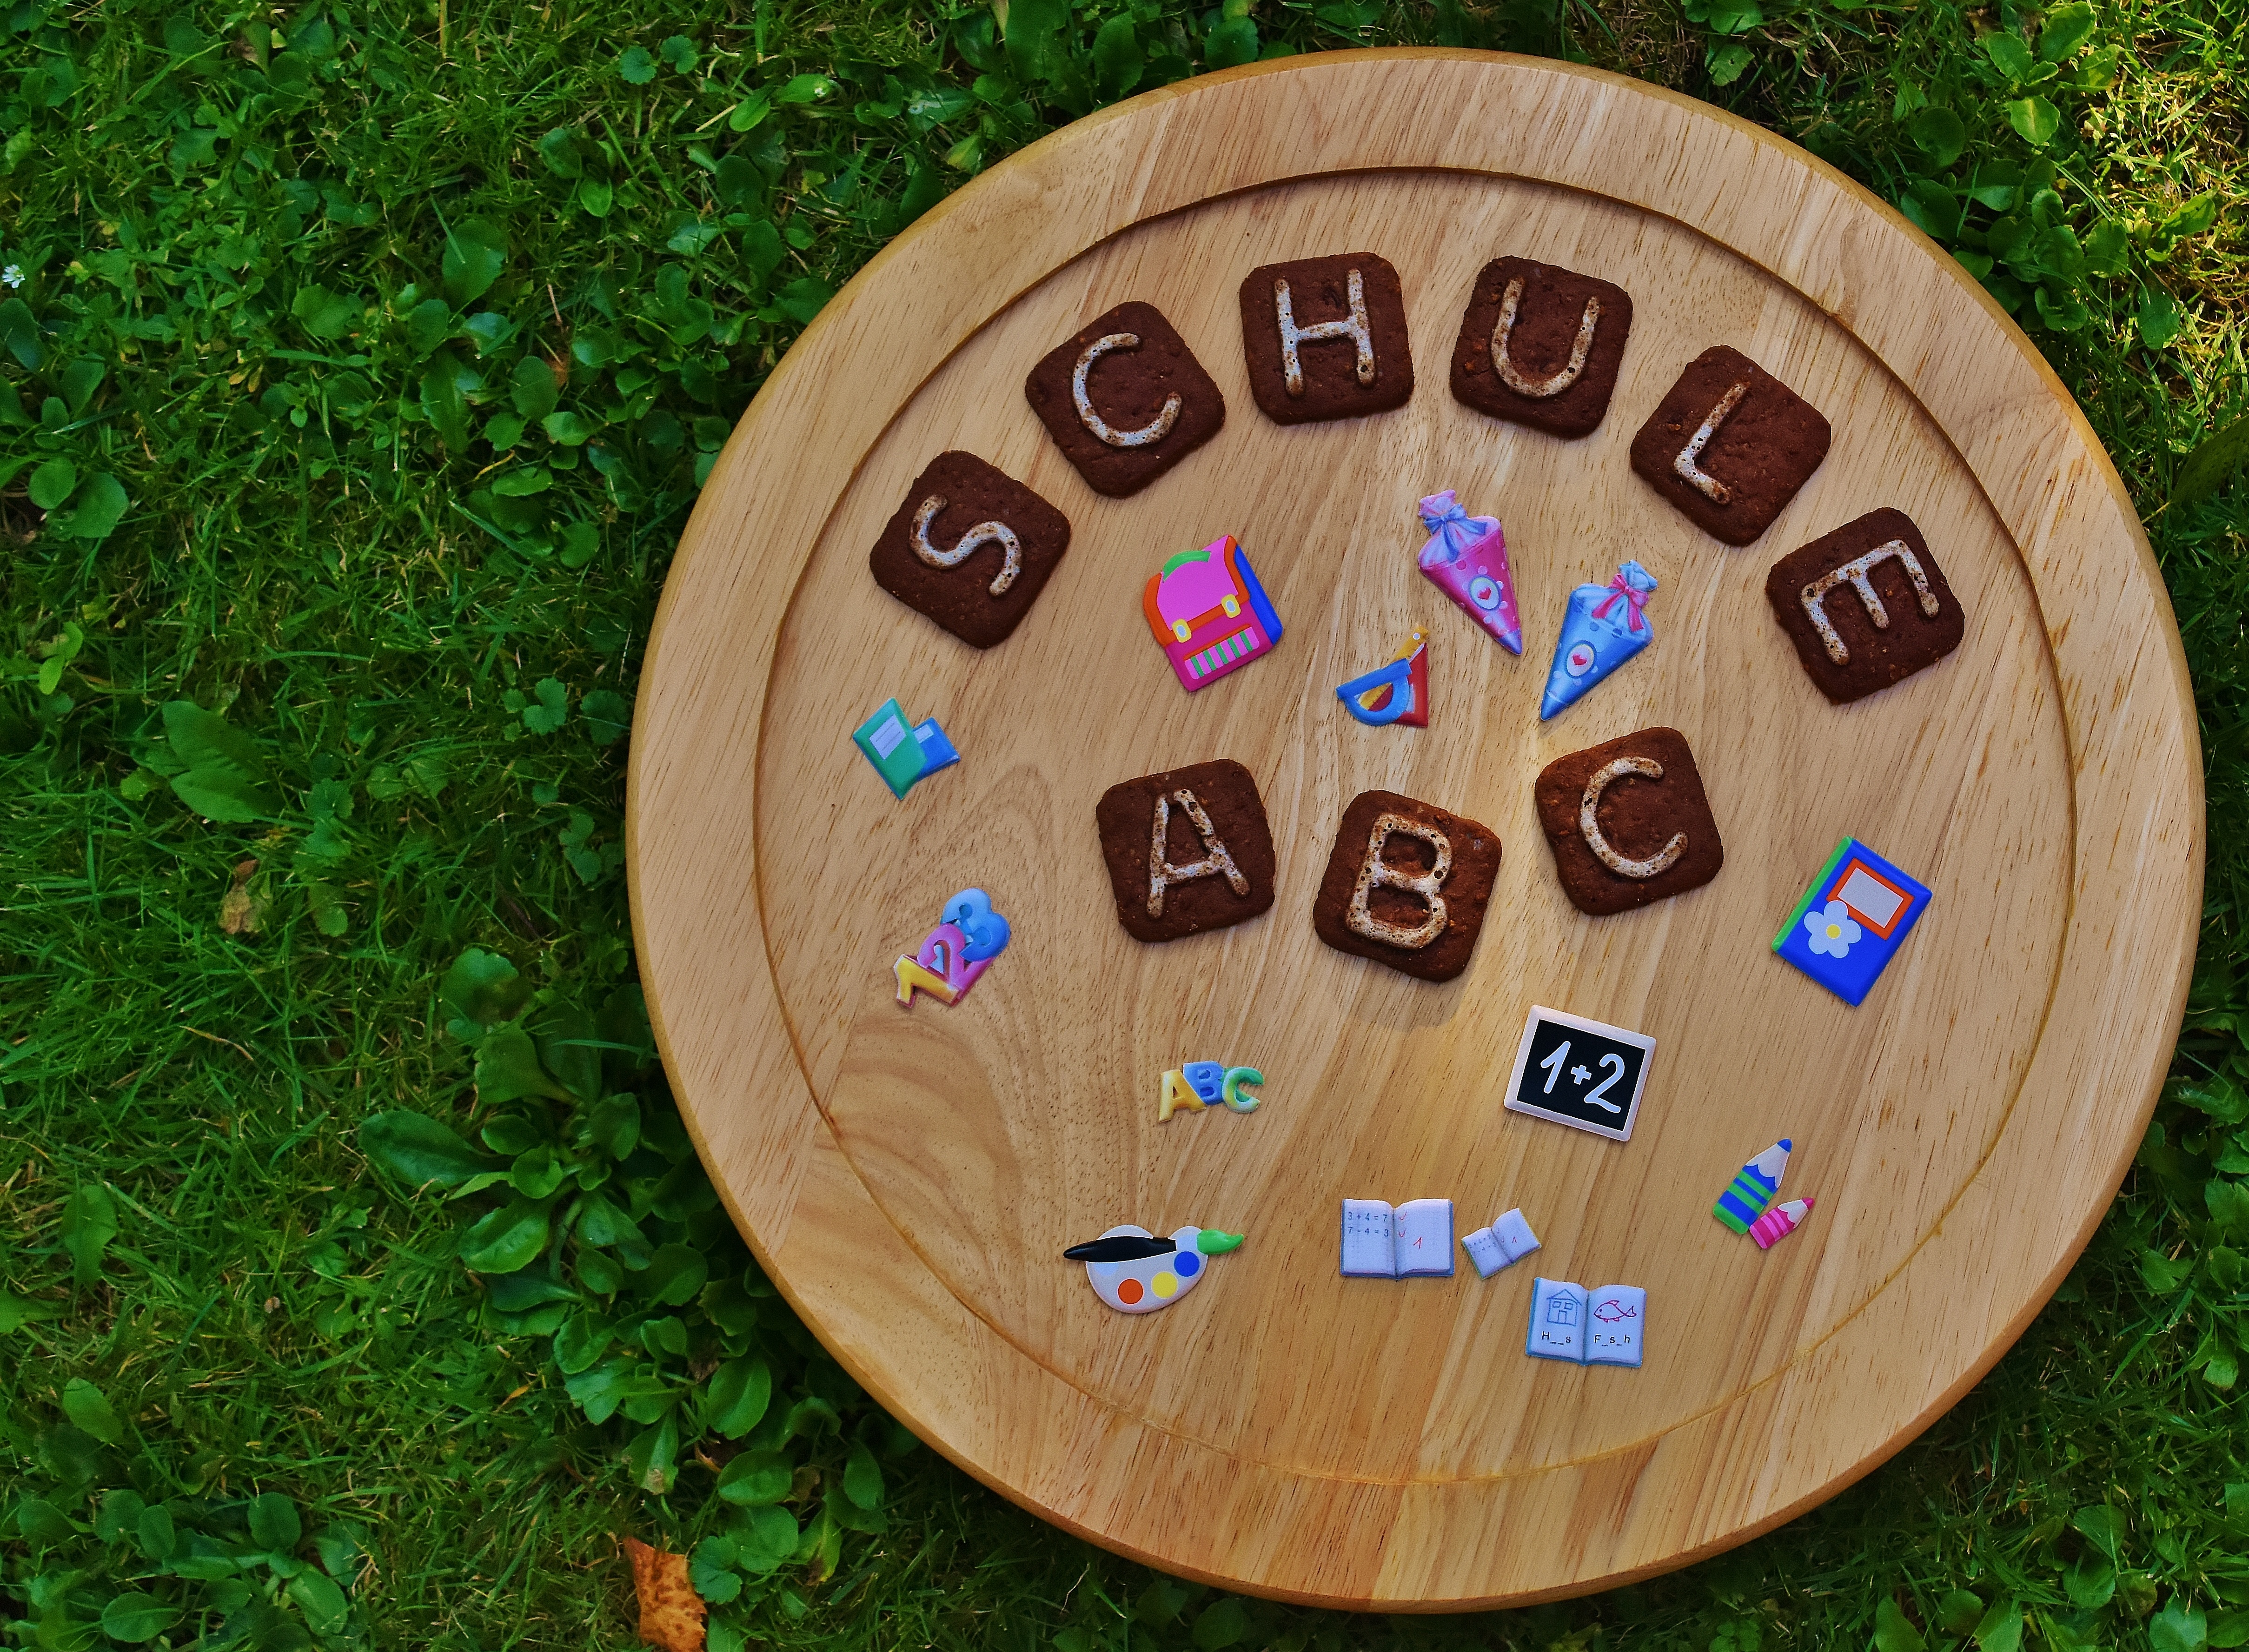
play, food, training, furniture, education, font, children, cookies, joy, school, letters, learn, games, teaching, back to school, schulbeginn, school start, schult te, school launch, school year, man made object